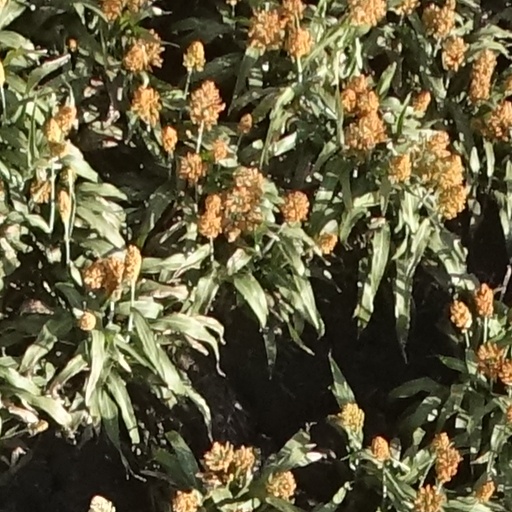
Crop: sorghum